Lethal Panther 2

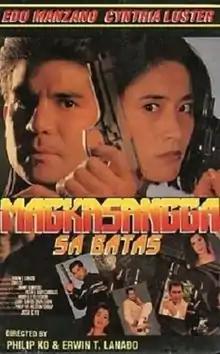

Magkasangga sa Batas (International title: Lethal Panther 2 or Lethal Panther 2: Partners In Law) is a 1993 action film directed by Phillip Ko and Erwin Lanado. A Filipino-Hong Kong-Japanese co-production, the film stars Cynthia Luster, Stella Mari and Edu Manzano. Although it is a sequel to the 1990 movie "Lethal Panther", their plots are not related to each other.